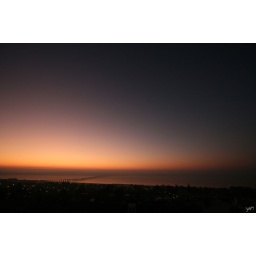
Sunrise from the window of my house in Dundee on a cold December morning.